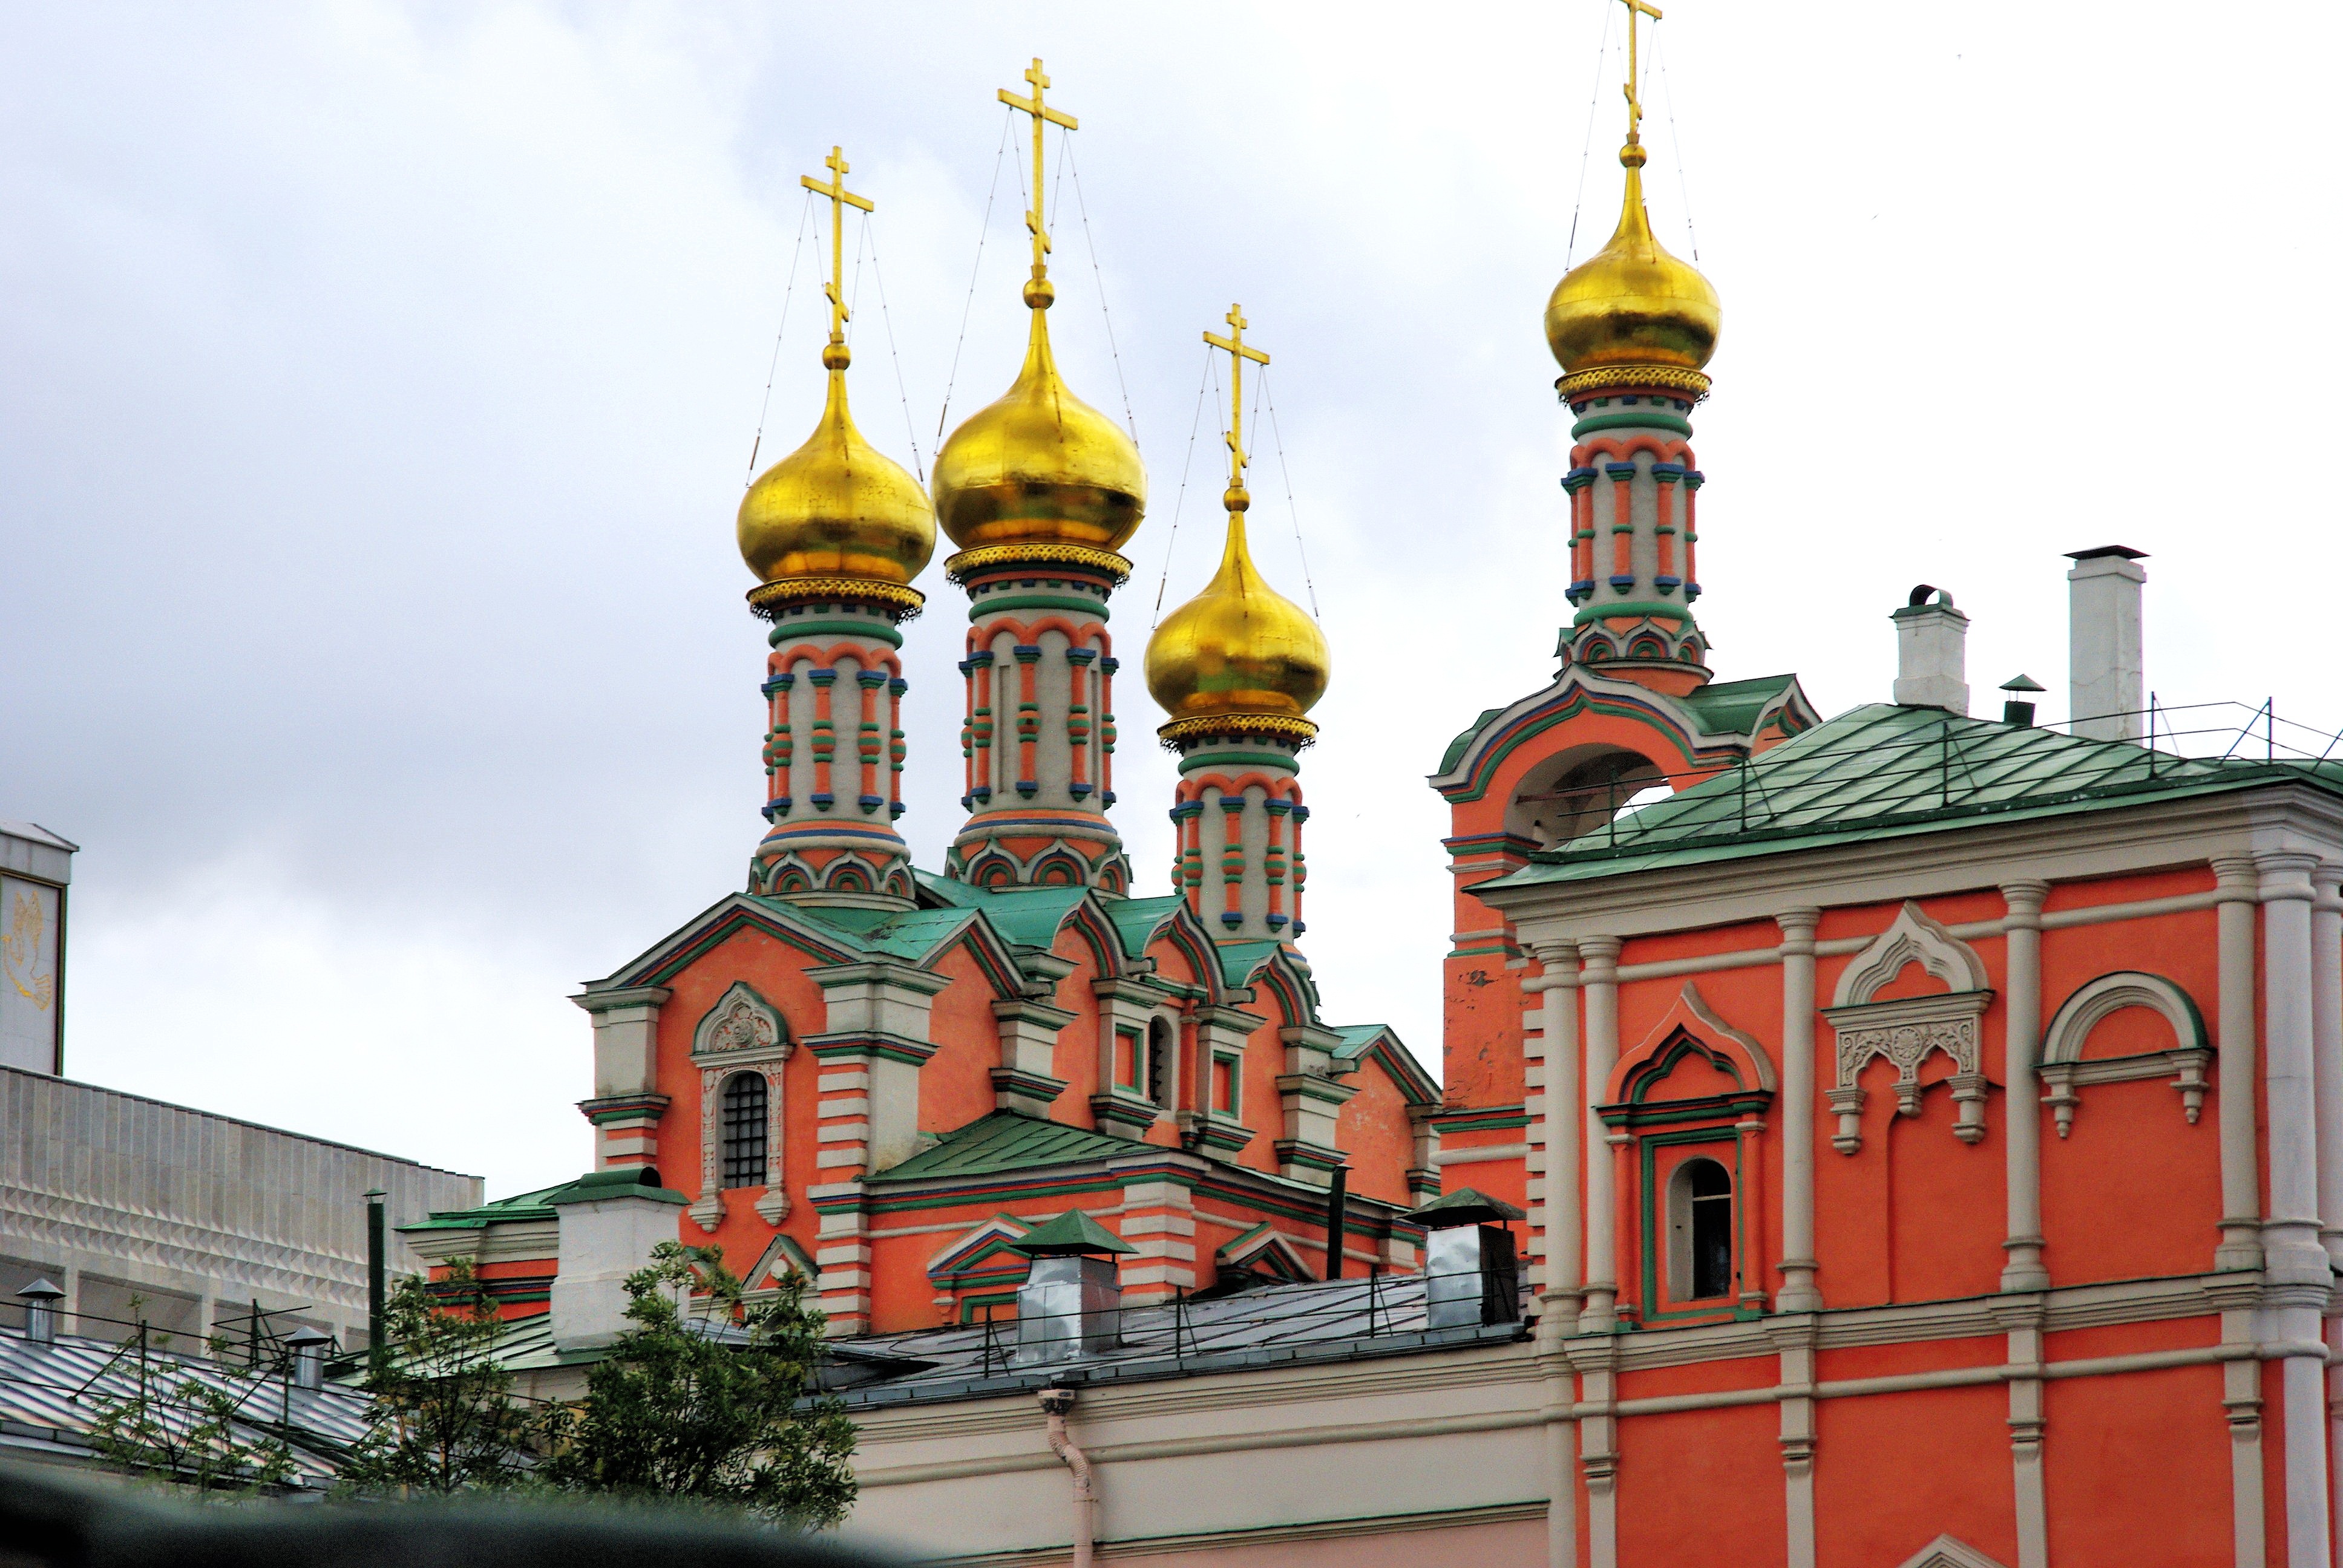
building, city, tower, religion, landmark, facade, cathedral, place of worship, bulbs, synagogue, moscow, orthodox, basilica, russia, kremlin, historic site